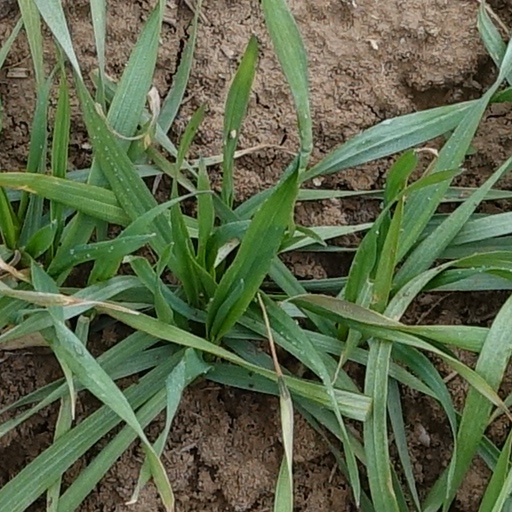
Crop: wheat